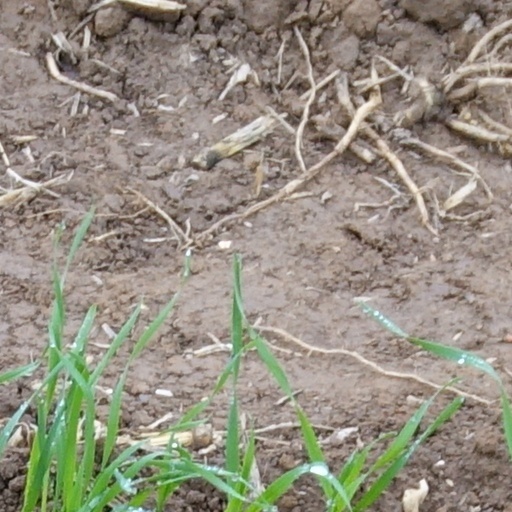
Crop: wheat